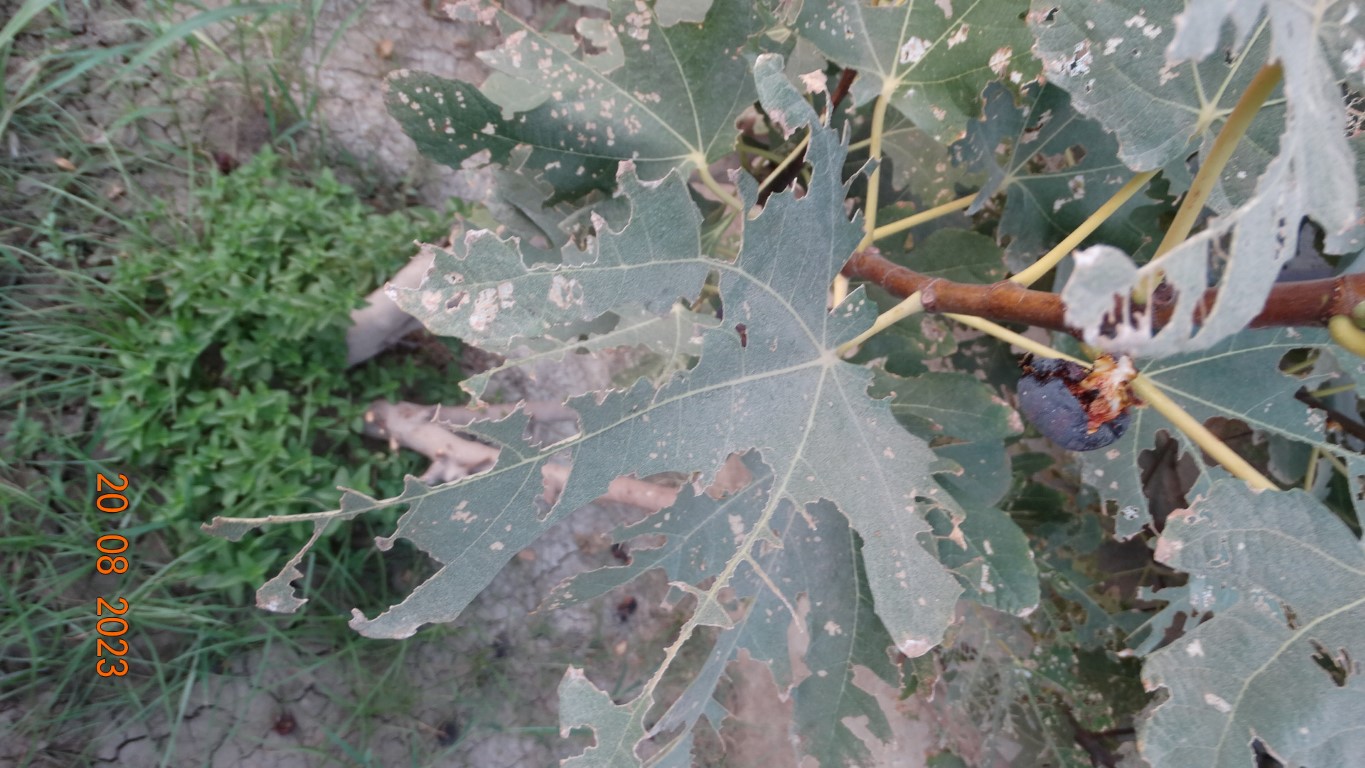
Label: infected